Gérard Moneyron

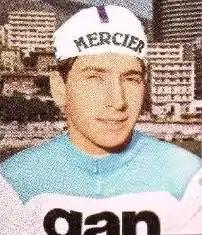

Gérard Moneyron (born 17 January 1948) is a French racing cyclist. He rode in the 1972 Tour de France.